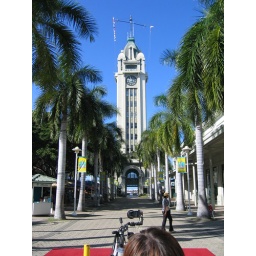
the aloha tower next to the water in honolulu